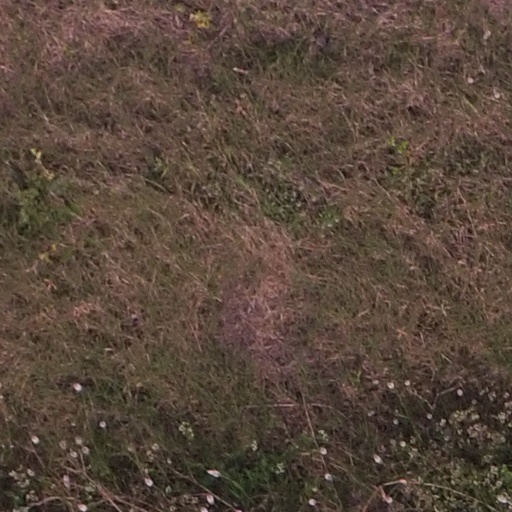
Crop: maize; corn